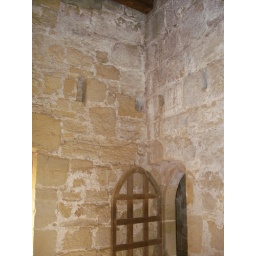
holes in the walls where the wooden beams were supported for a floor that is gone now.